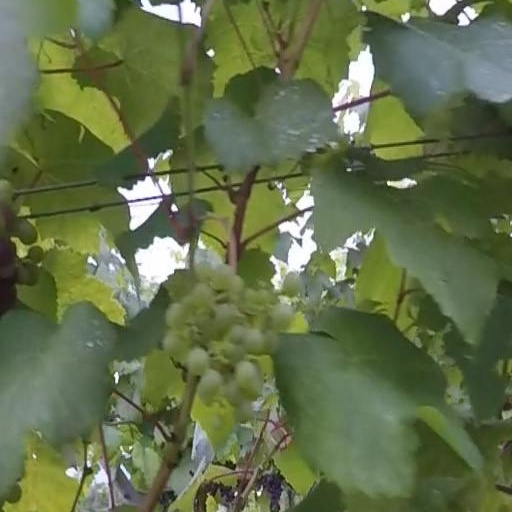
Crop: grape